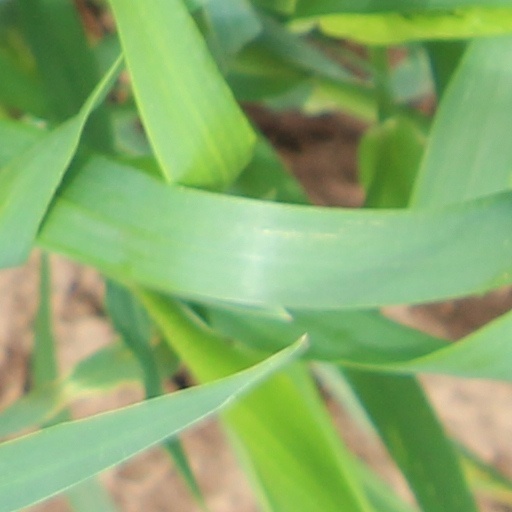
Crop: wheat